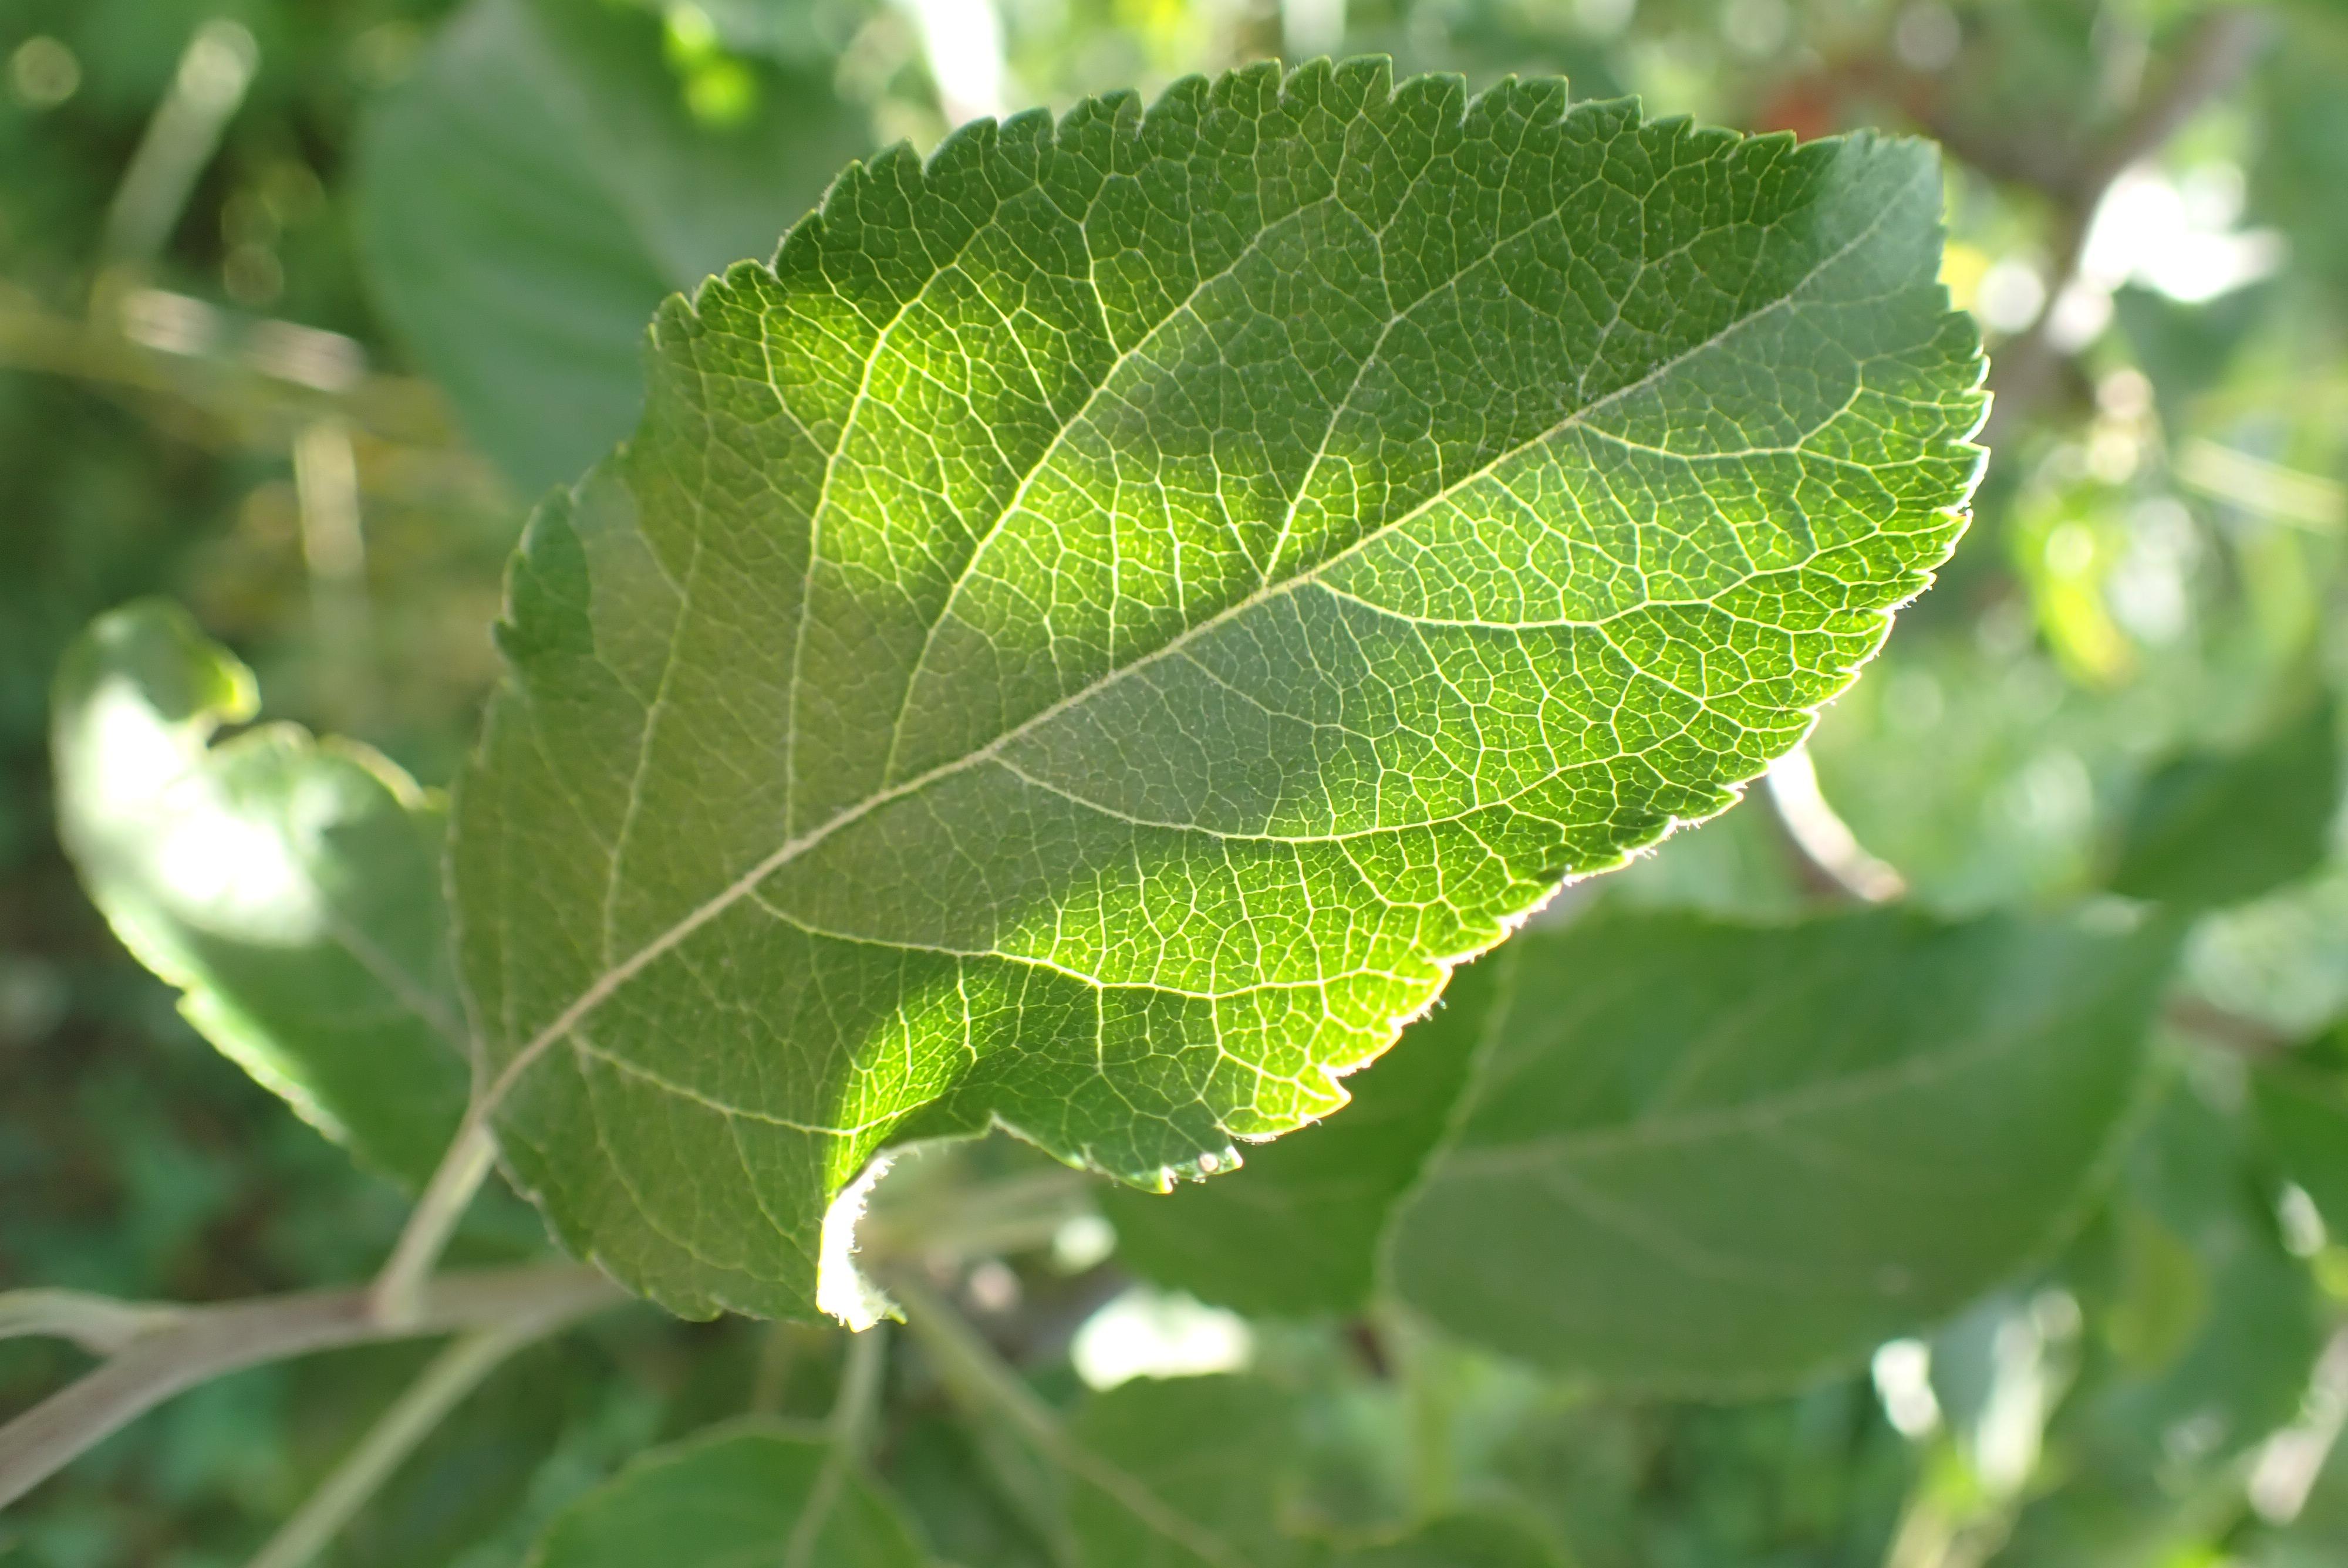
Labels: healthy